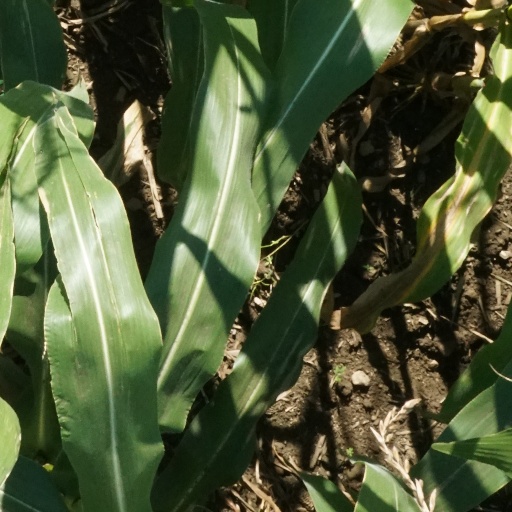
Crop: maize; corn